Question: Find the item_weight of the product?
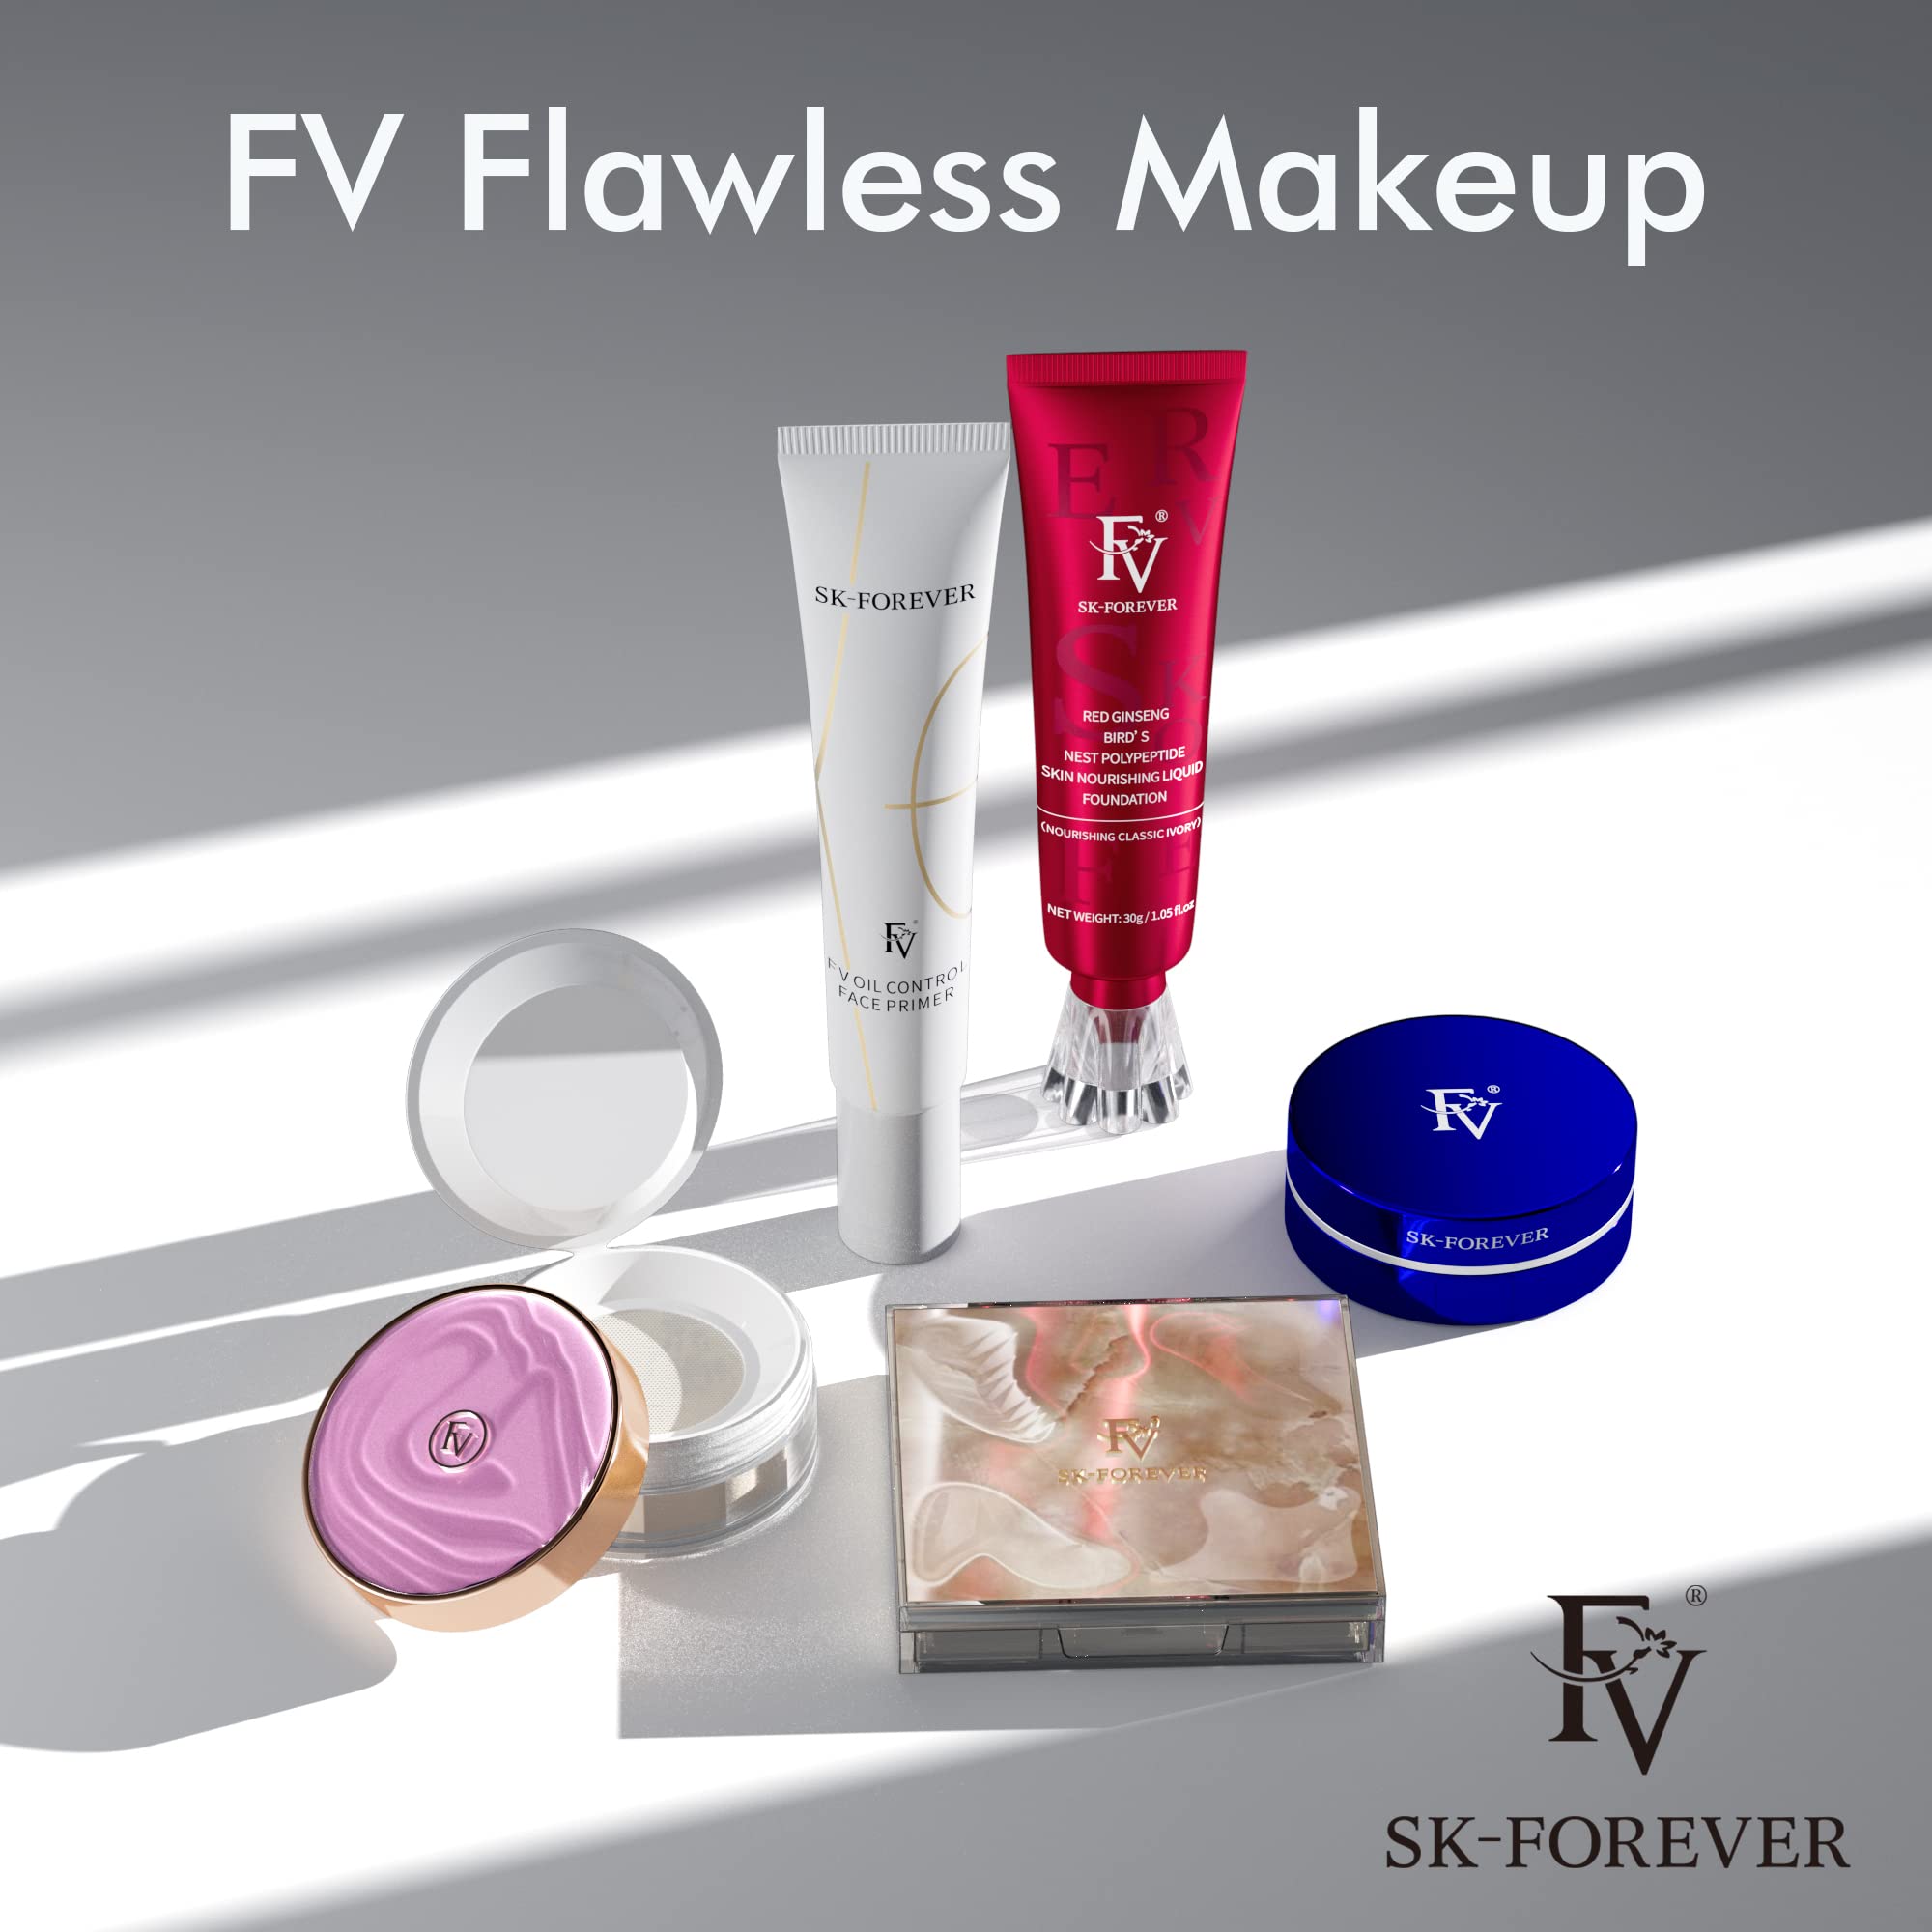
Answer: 30.0 gram